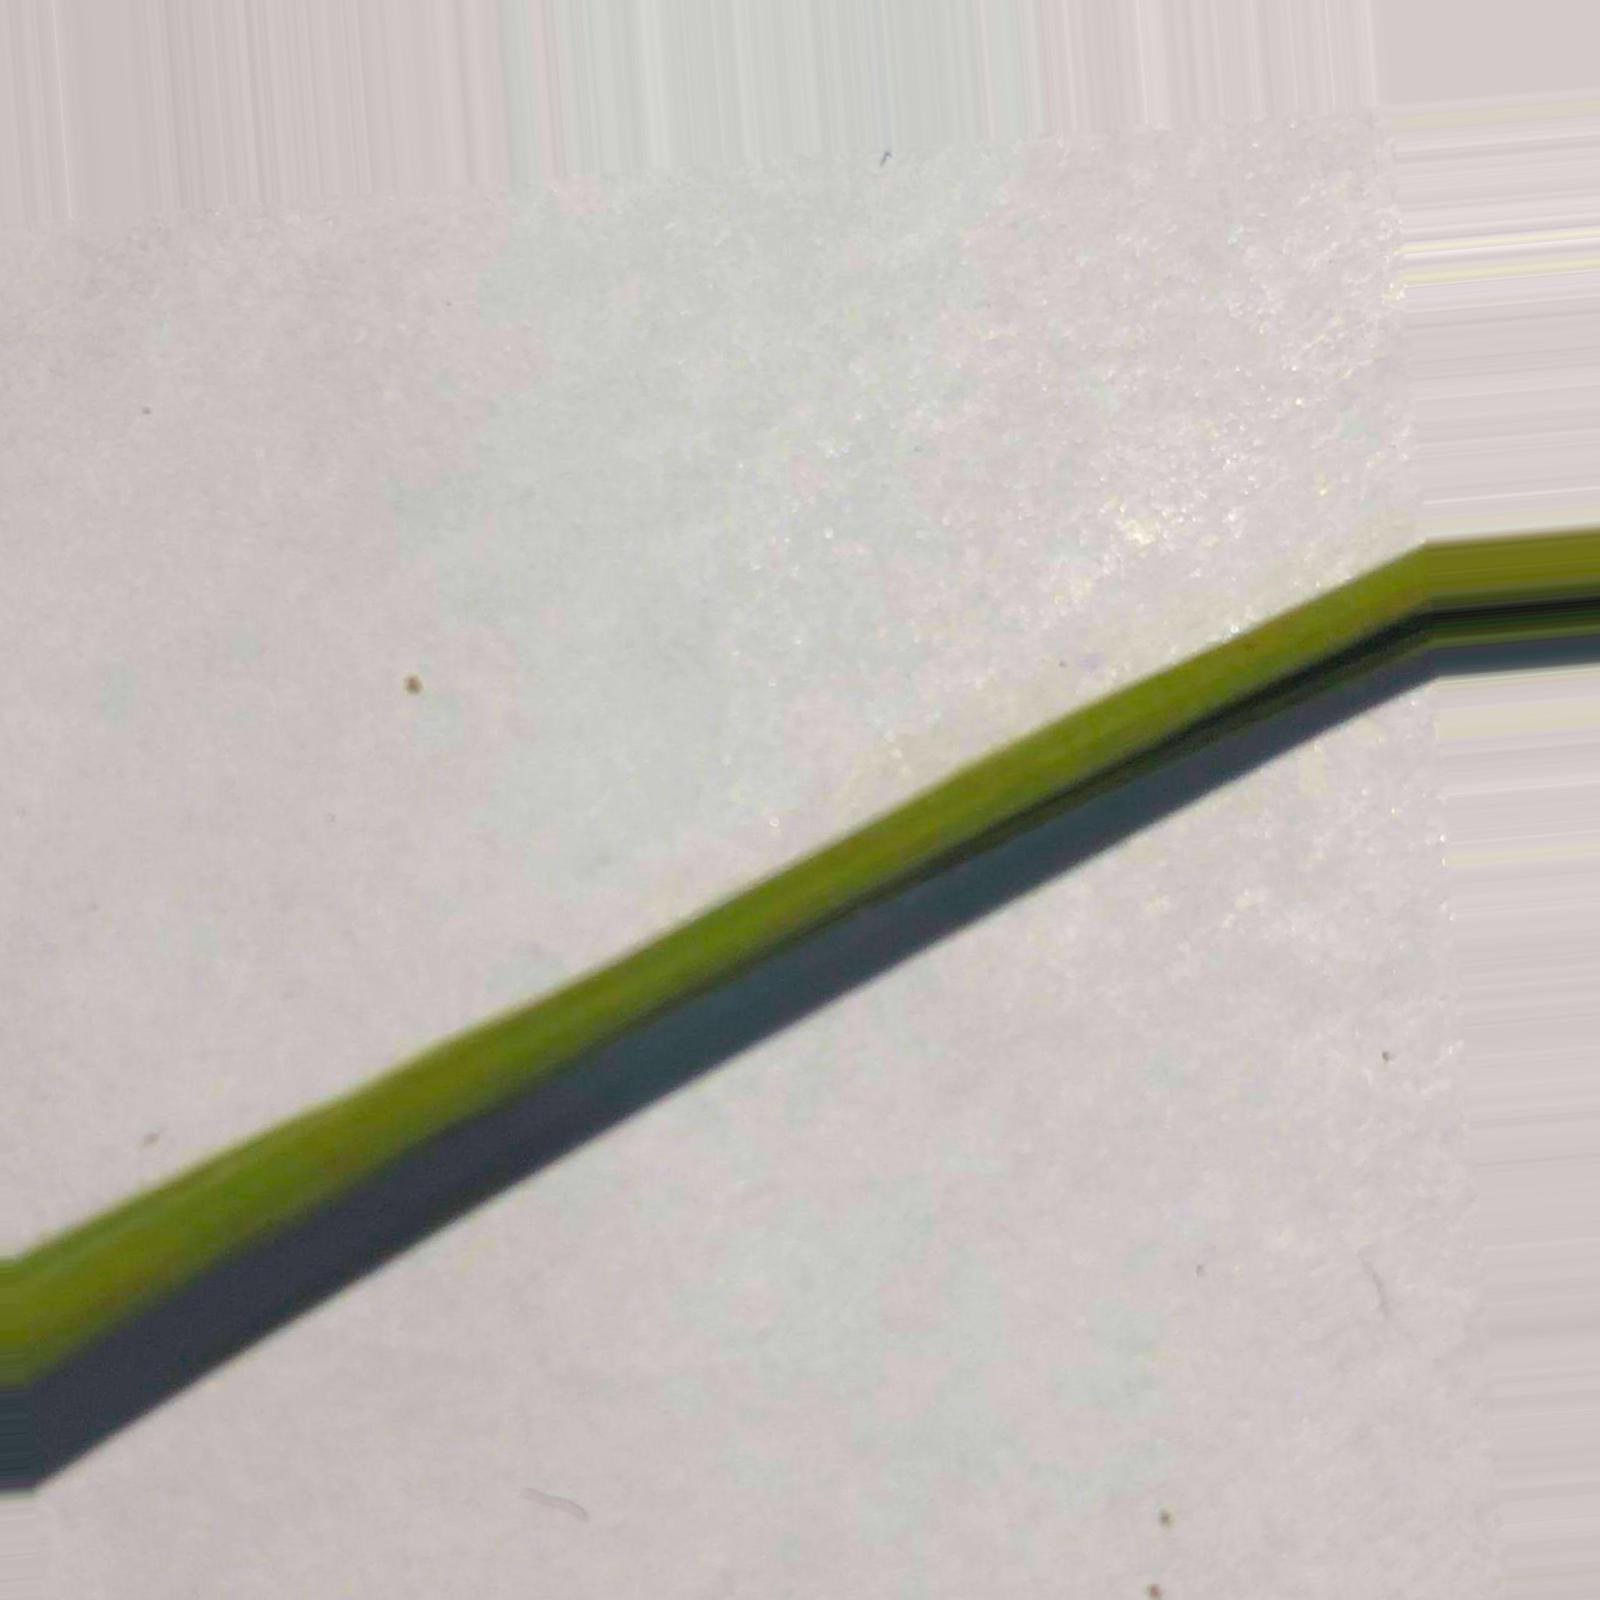
Nhãn: Healthy